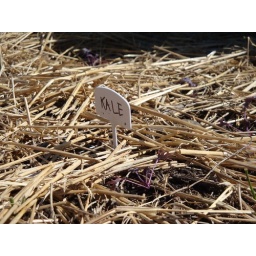
We are growing organic veggies in a library bed on 6th street, lovingly dubbed Monroe County BookWorm Farms.